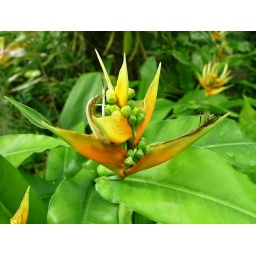
A beautiful yellow flower I found in the hot house at Plant World near Garstang